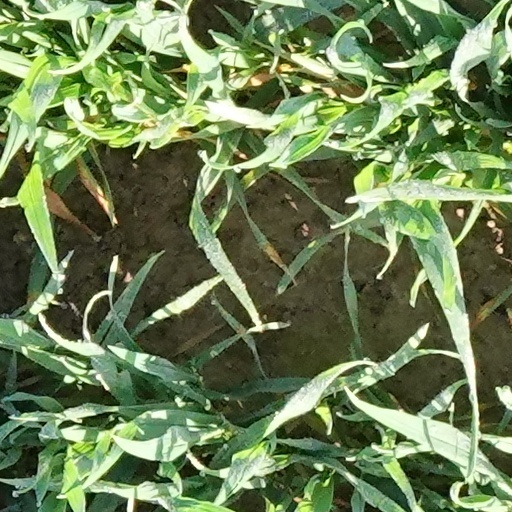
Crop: wheat